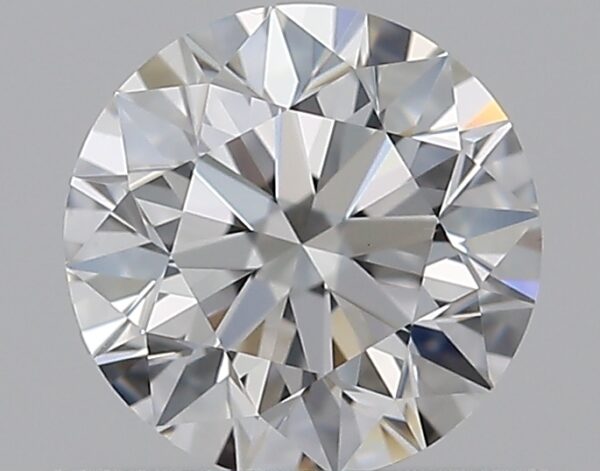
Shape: round
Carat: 0.52
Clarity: VS1
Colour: D
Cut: EX
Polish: EX
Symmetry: EX
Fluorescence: ST
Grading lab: GIA
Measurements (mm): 5.11 x 5.13 x 3.2